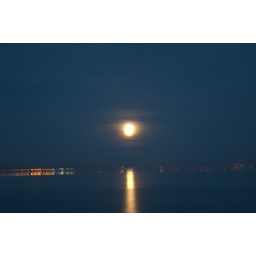
I just LOVE the color of the sky and water in this one.